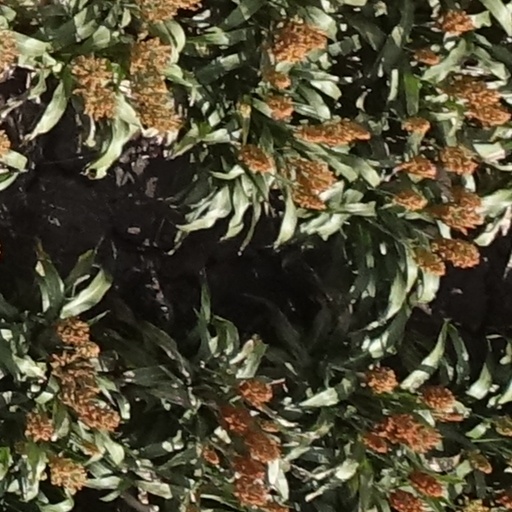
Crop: sorghum